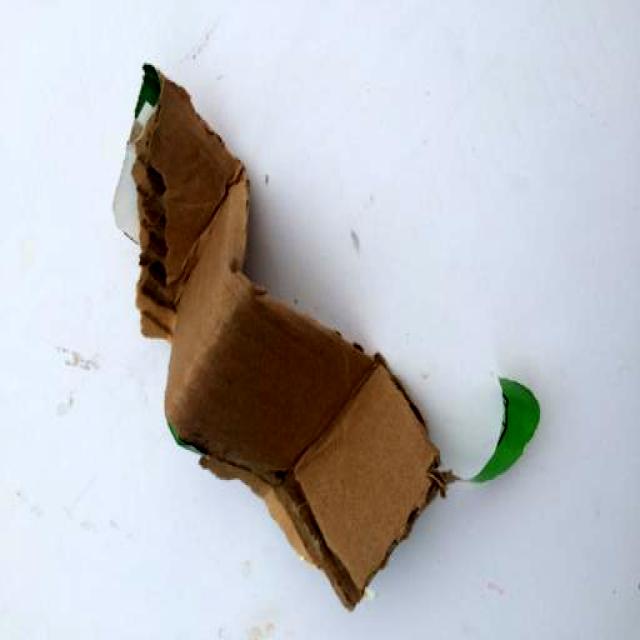
Label: Cardboard